Kevin Séraphin

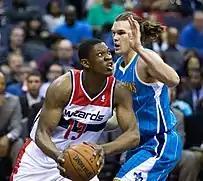
Séraphin against Lou Amundson

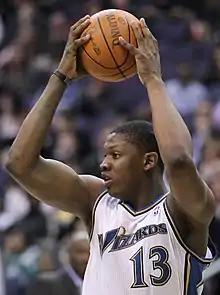
Kevin Seraphin grabbing a rebound

On 24 June 2010 Séraphin was selected with the 17th overall pick in the 2010 NBA draft by the Chicago Bulls. On 8 July 2010 he was traded, along with Kirk Hinrich and cash considerations, to the Washington Wizards in exchange for the rights to Vladimir Veremeenko. On 30 July 2010 he signed his rookie scale contract with the Wizards.